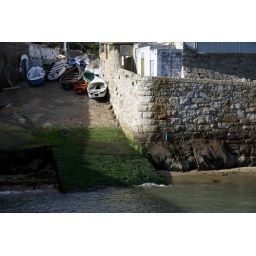
Small boats on a stone walled ramp in coastal Dalkey, Ireland